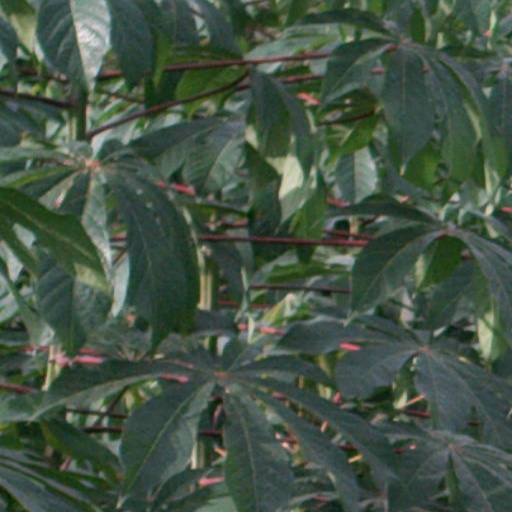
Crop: cassava